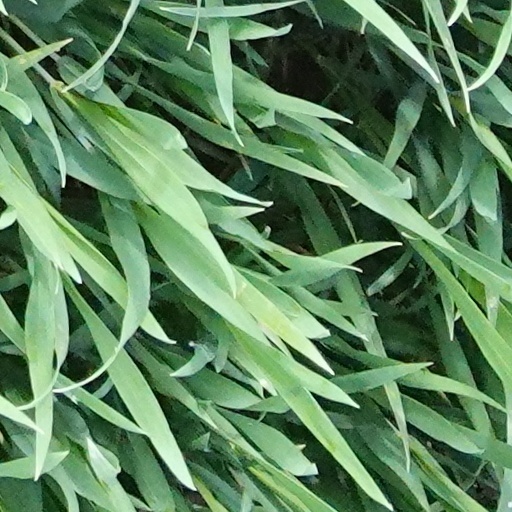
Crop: wheat